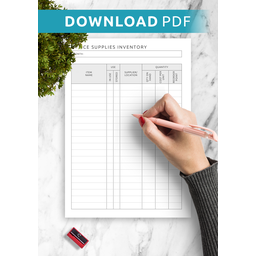
Label: paper